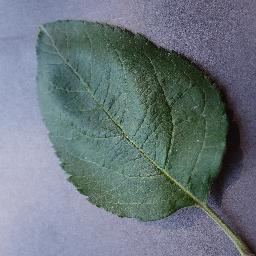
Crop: apple
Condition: healthy